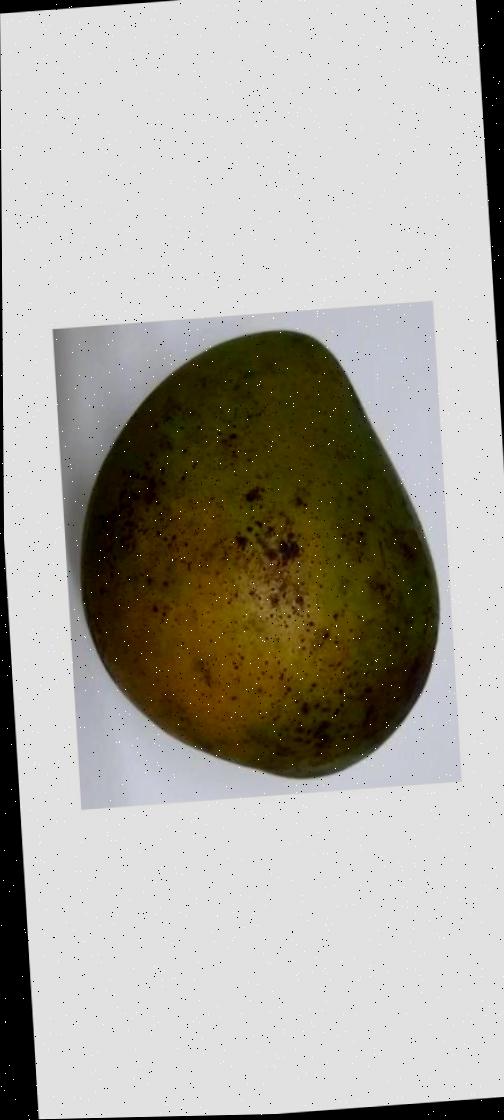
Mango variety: Harivanga